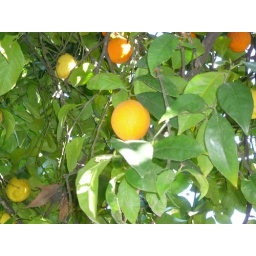
clone tree, lemon and orange in one tree